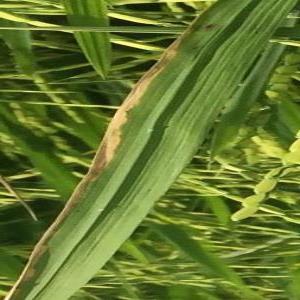
Disease: Bacterialblight